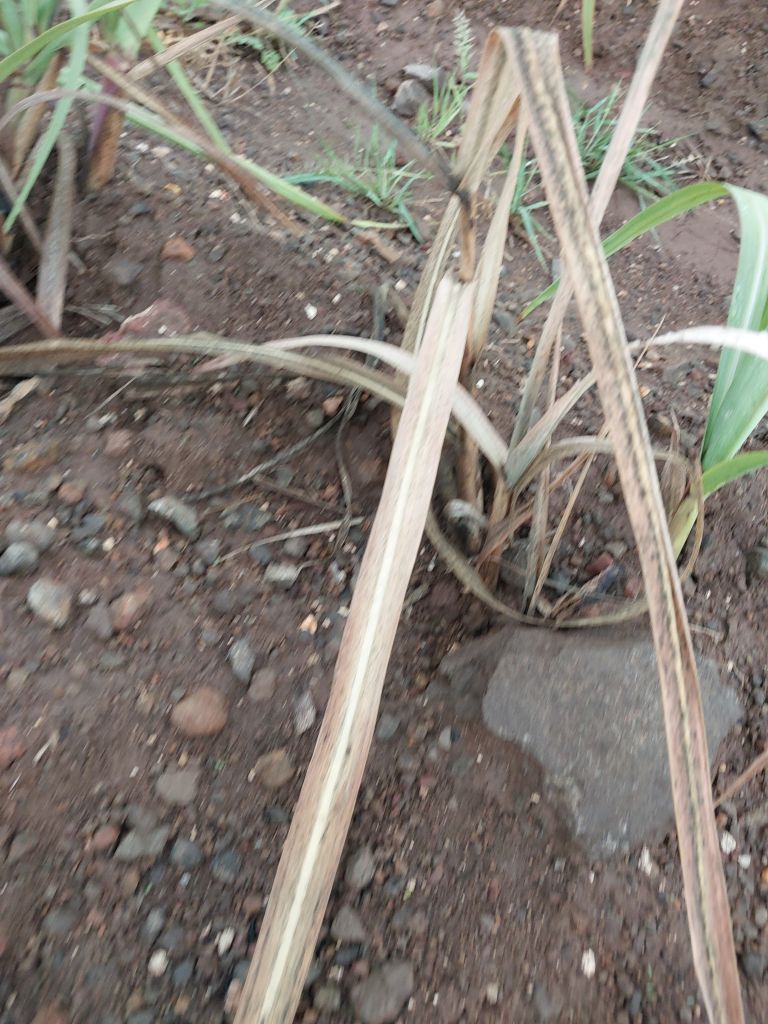
Label: Sett Rot